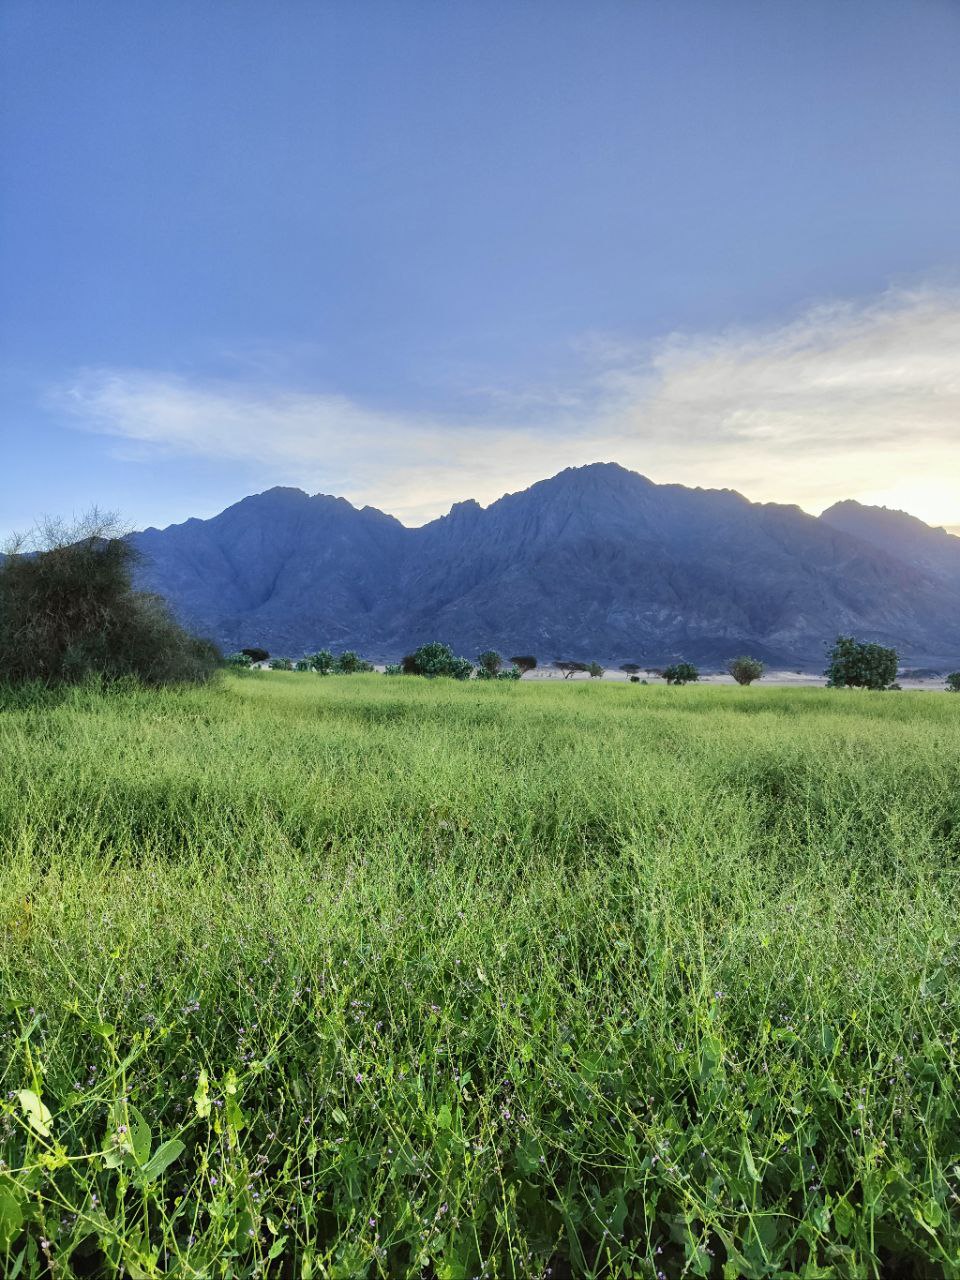
الوصف بالفصحى: شجر أخضر أمام الجبال
الوصف بالعامية السودانية: شجر قدام الجبل
التصنيف: Nature & Landscape